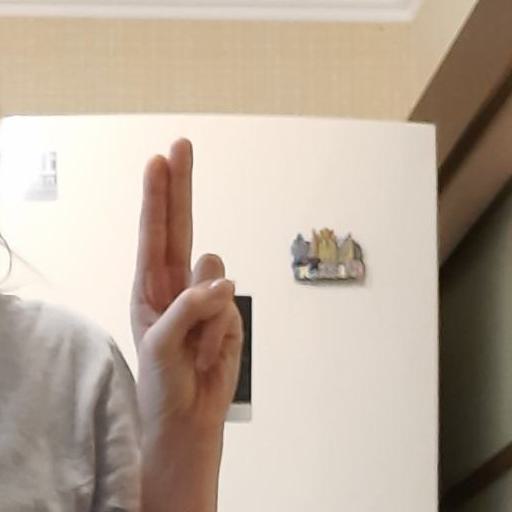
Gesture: two_up